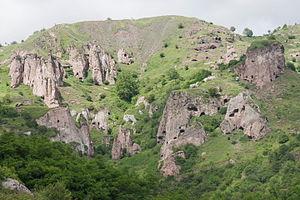
Khndzoresk est une communauté rurale du marz de Syunik en Arménie, proche du Haut-Karabagh. En 2008, elle compte 2 146 habitants.